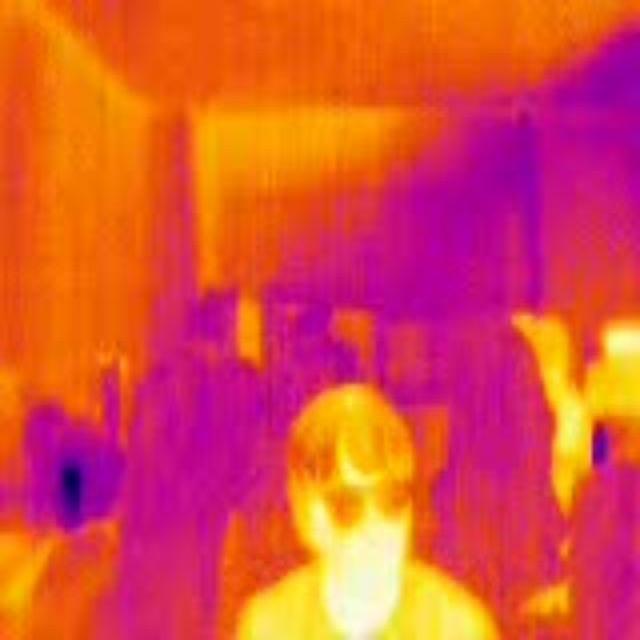
Detected objects:
label: person
label: person